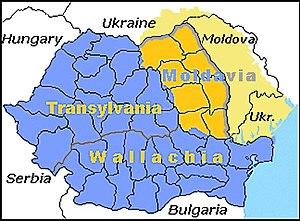
Région historique de Moldavie (carte)
La Moldavie est une région historique et géographique de l’Europe, correspondant à l’ancienne principauté de Moldavie partagée actuellement entre la Roumanie, la république de Moldavie et l’Ukraine.
En Roumanie, du point de vue géographique, la Moldavie ou Moldavie occidentale est une région traditionnelle de 35 806 km² soit la partie occidentale de la région historique de 86 783 km² issue de l’ancienne principauté de Moldavie. Cette région traditionnelle représente 46 % de l'ancienne Principauté et est limitée :